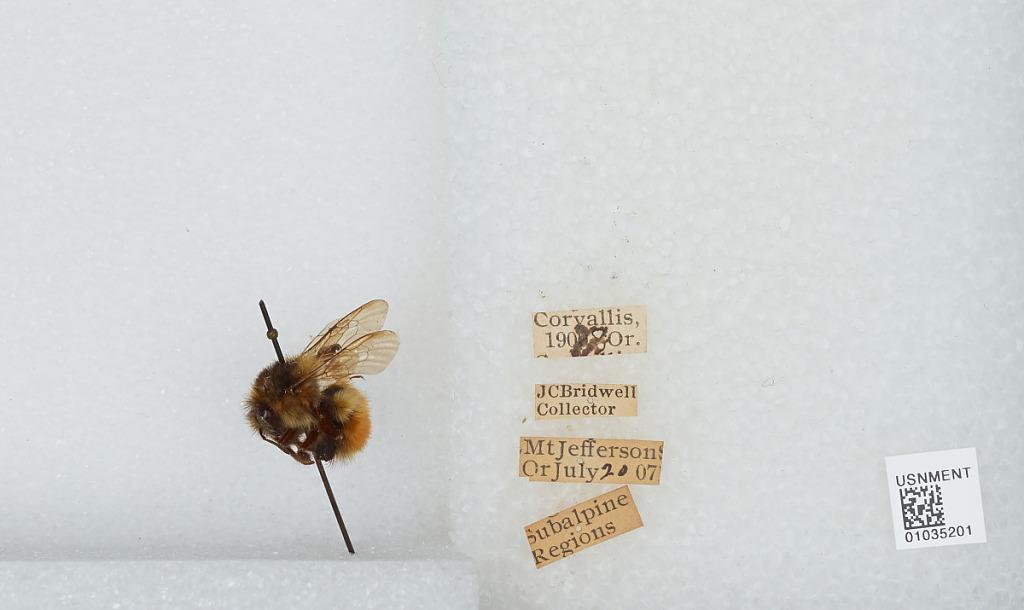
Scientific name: Bombus (Pyrobombus) melanopygus Nylander
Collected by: J. Bridwell
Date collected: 1907-7-20
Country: United States
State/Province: Oregon
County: Linn
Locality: Mount Jefferson, Subalpine Regions
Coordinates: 44.6742, -121.799